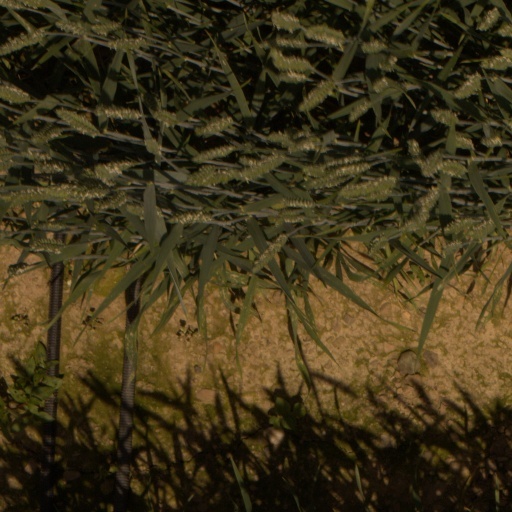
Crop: wheat